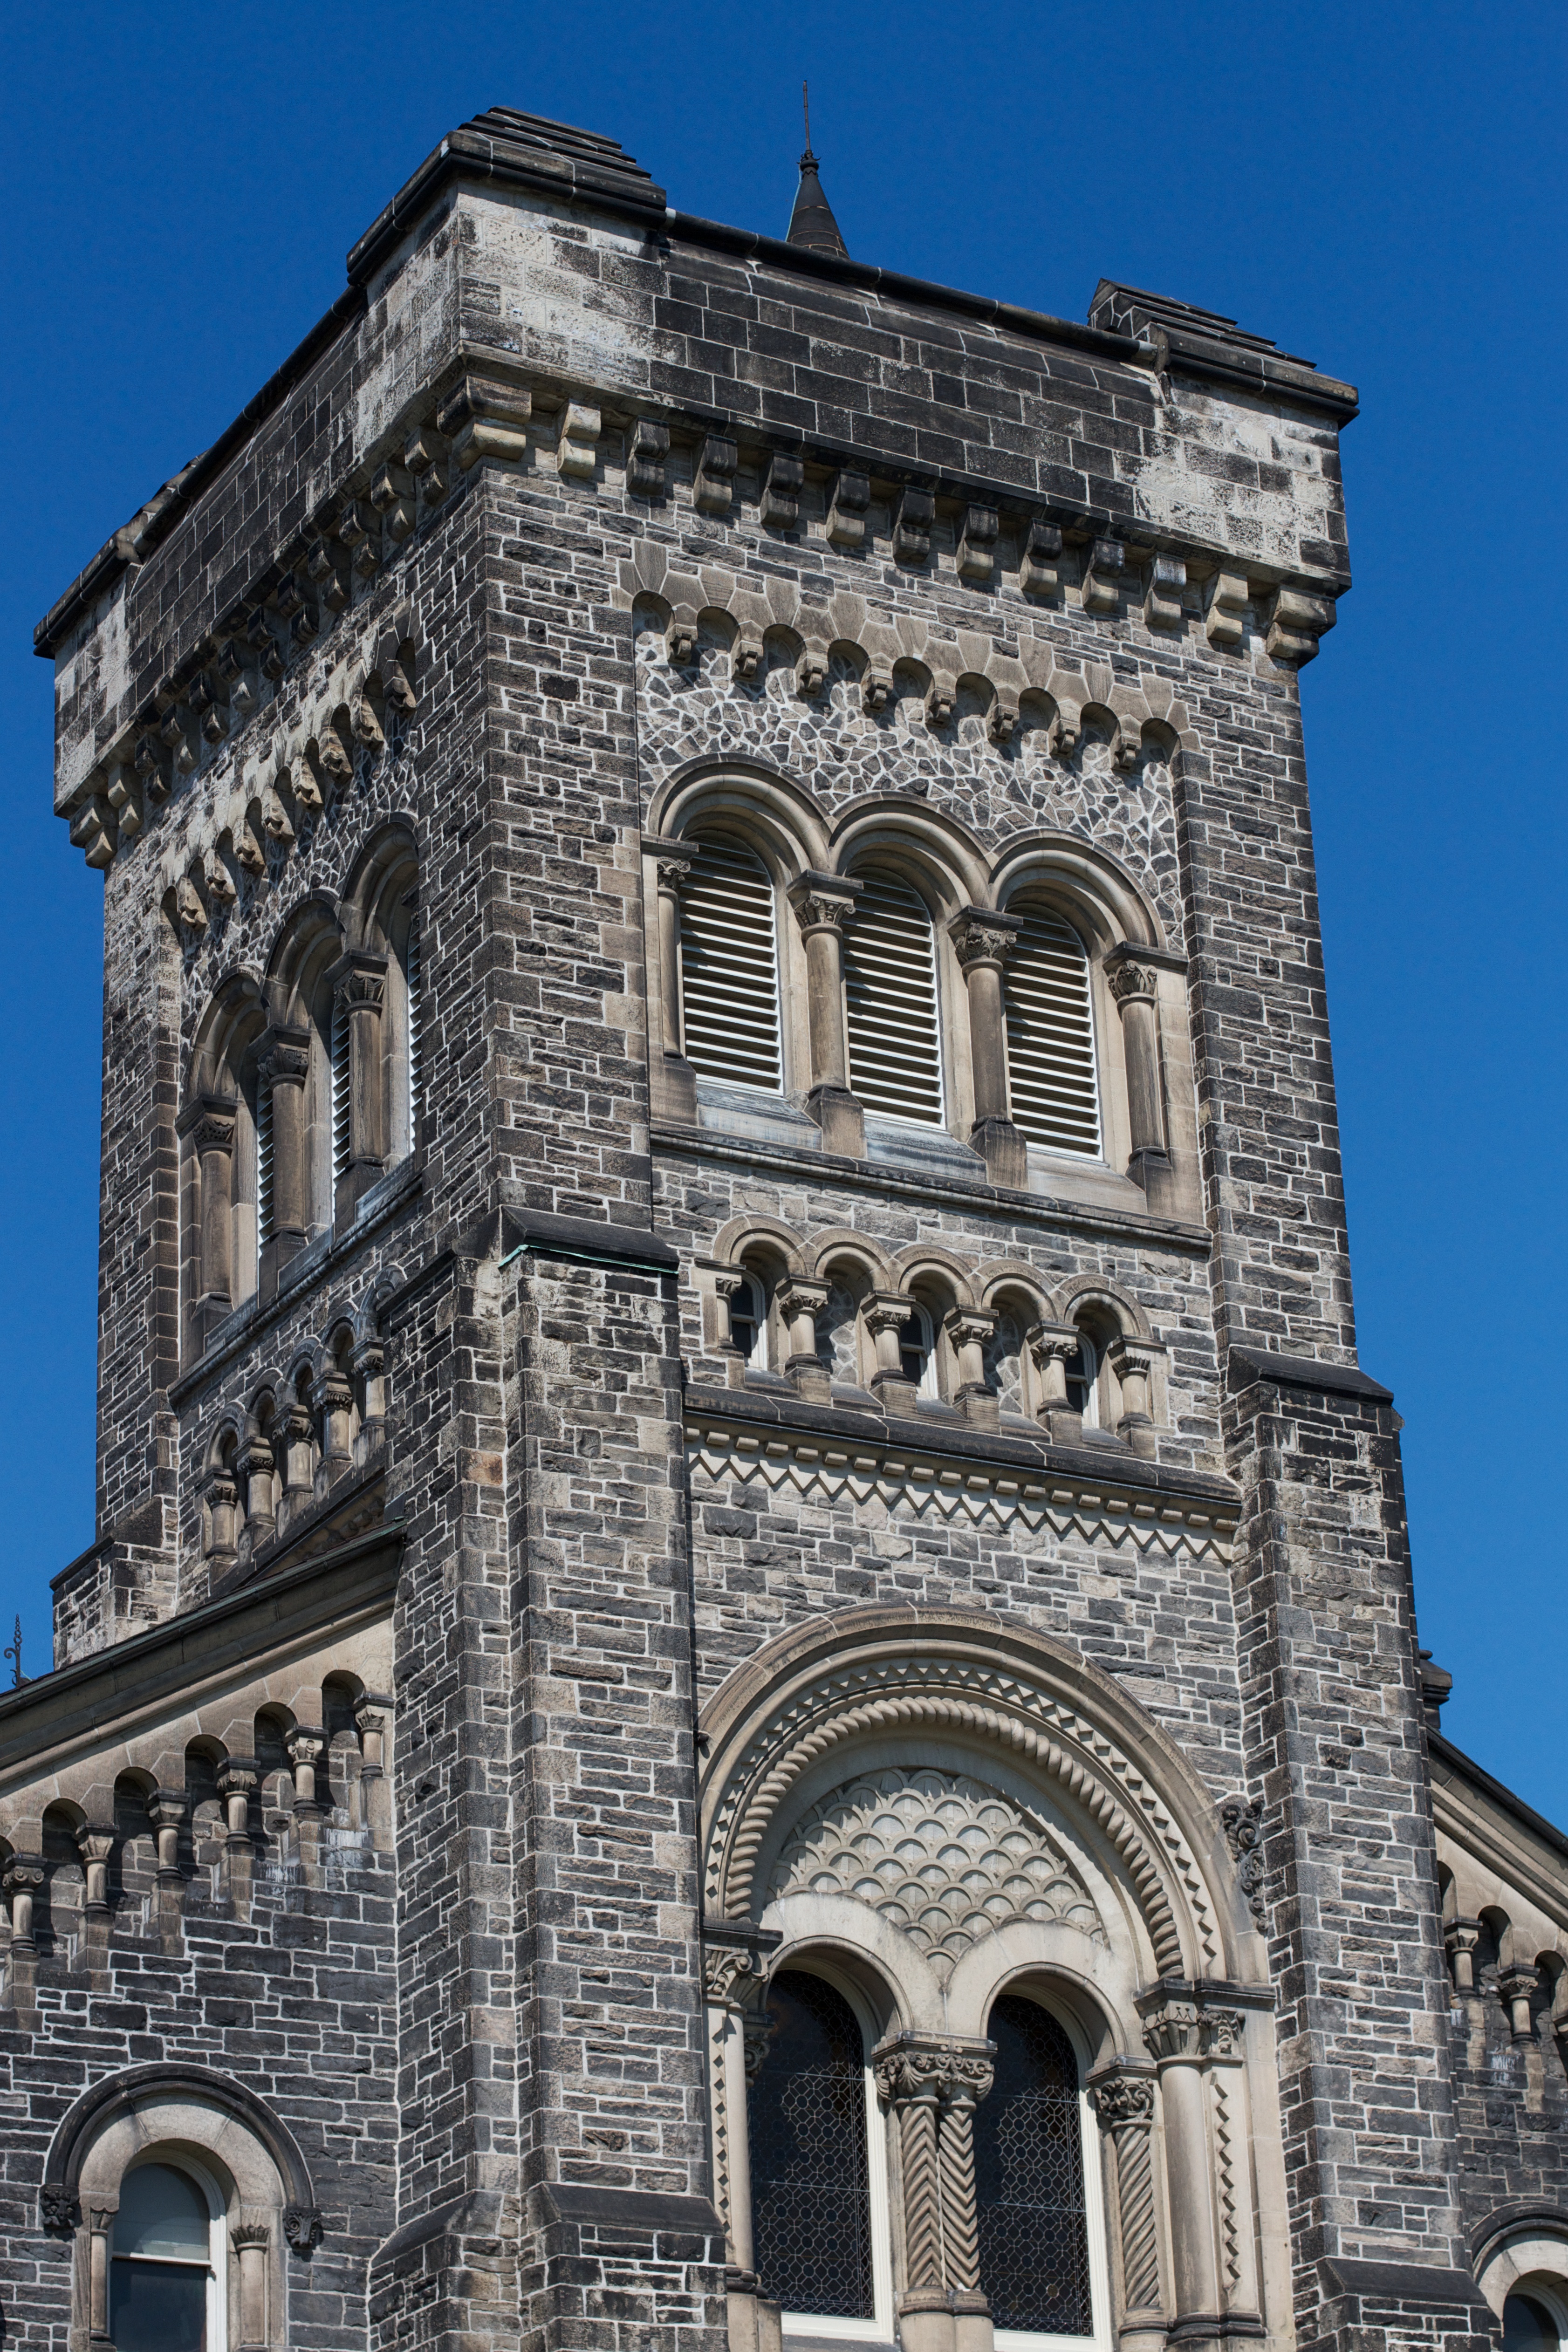
architecture, building, arch, tower, landmark, facade, cathedral, place of worship, bell tower, synagogue, basilica, gothic architecture, classical architecture, ancient history, ancient roman architecture